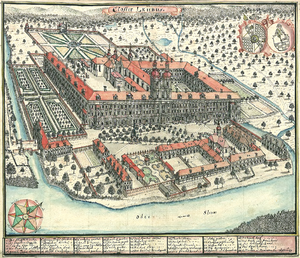
Cet article liste les abbayes cisterciennes actives ou ayant existé. Il s'agit des abbayes de religieux appartenant à l'ordre cistercien. Les pays cités sont considérés dans leurs frontières actuelles.